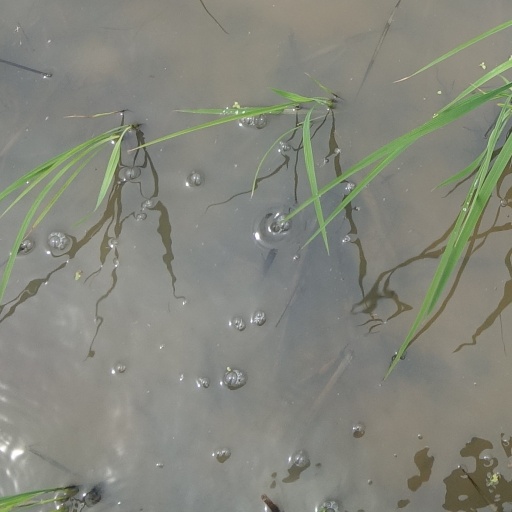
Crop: rice